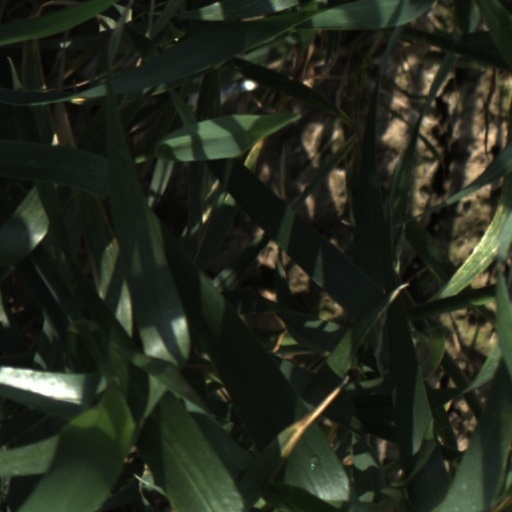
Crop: wheat